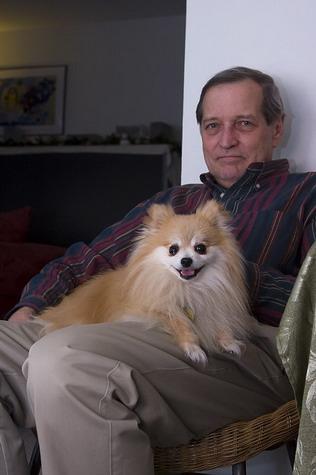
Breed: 1936-n000005-Pomeranian